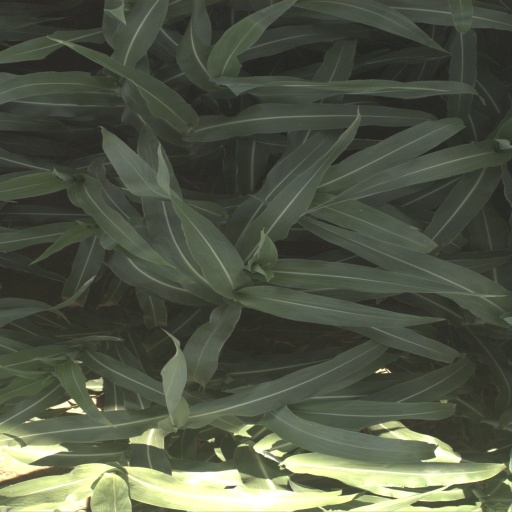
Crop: sorghum